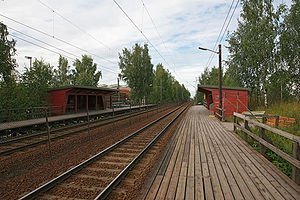
Nyland Station
Nyland Station er en jernbanestation på Hovedbanen i det østlige Oslo. Stationen består af to spor med hver deres perron af træ med tilhørende læskur og stejle ramper op til perronerne.